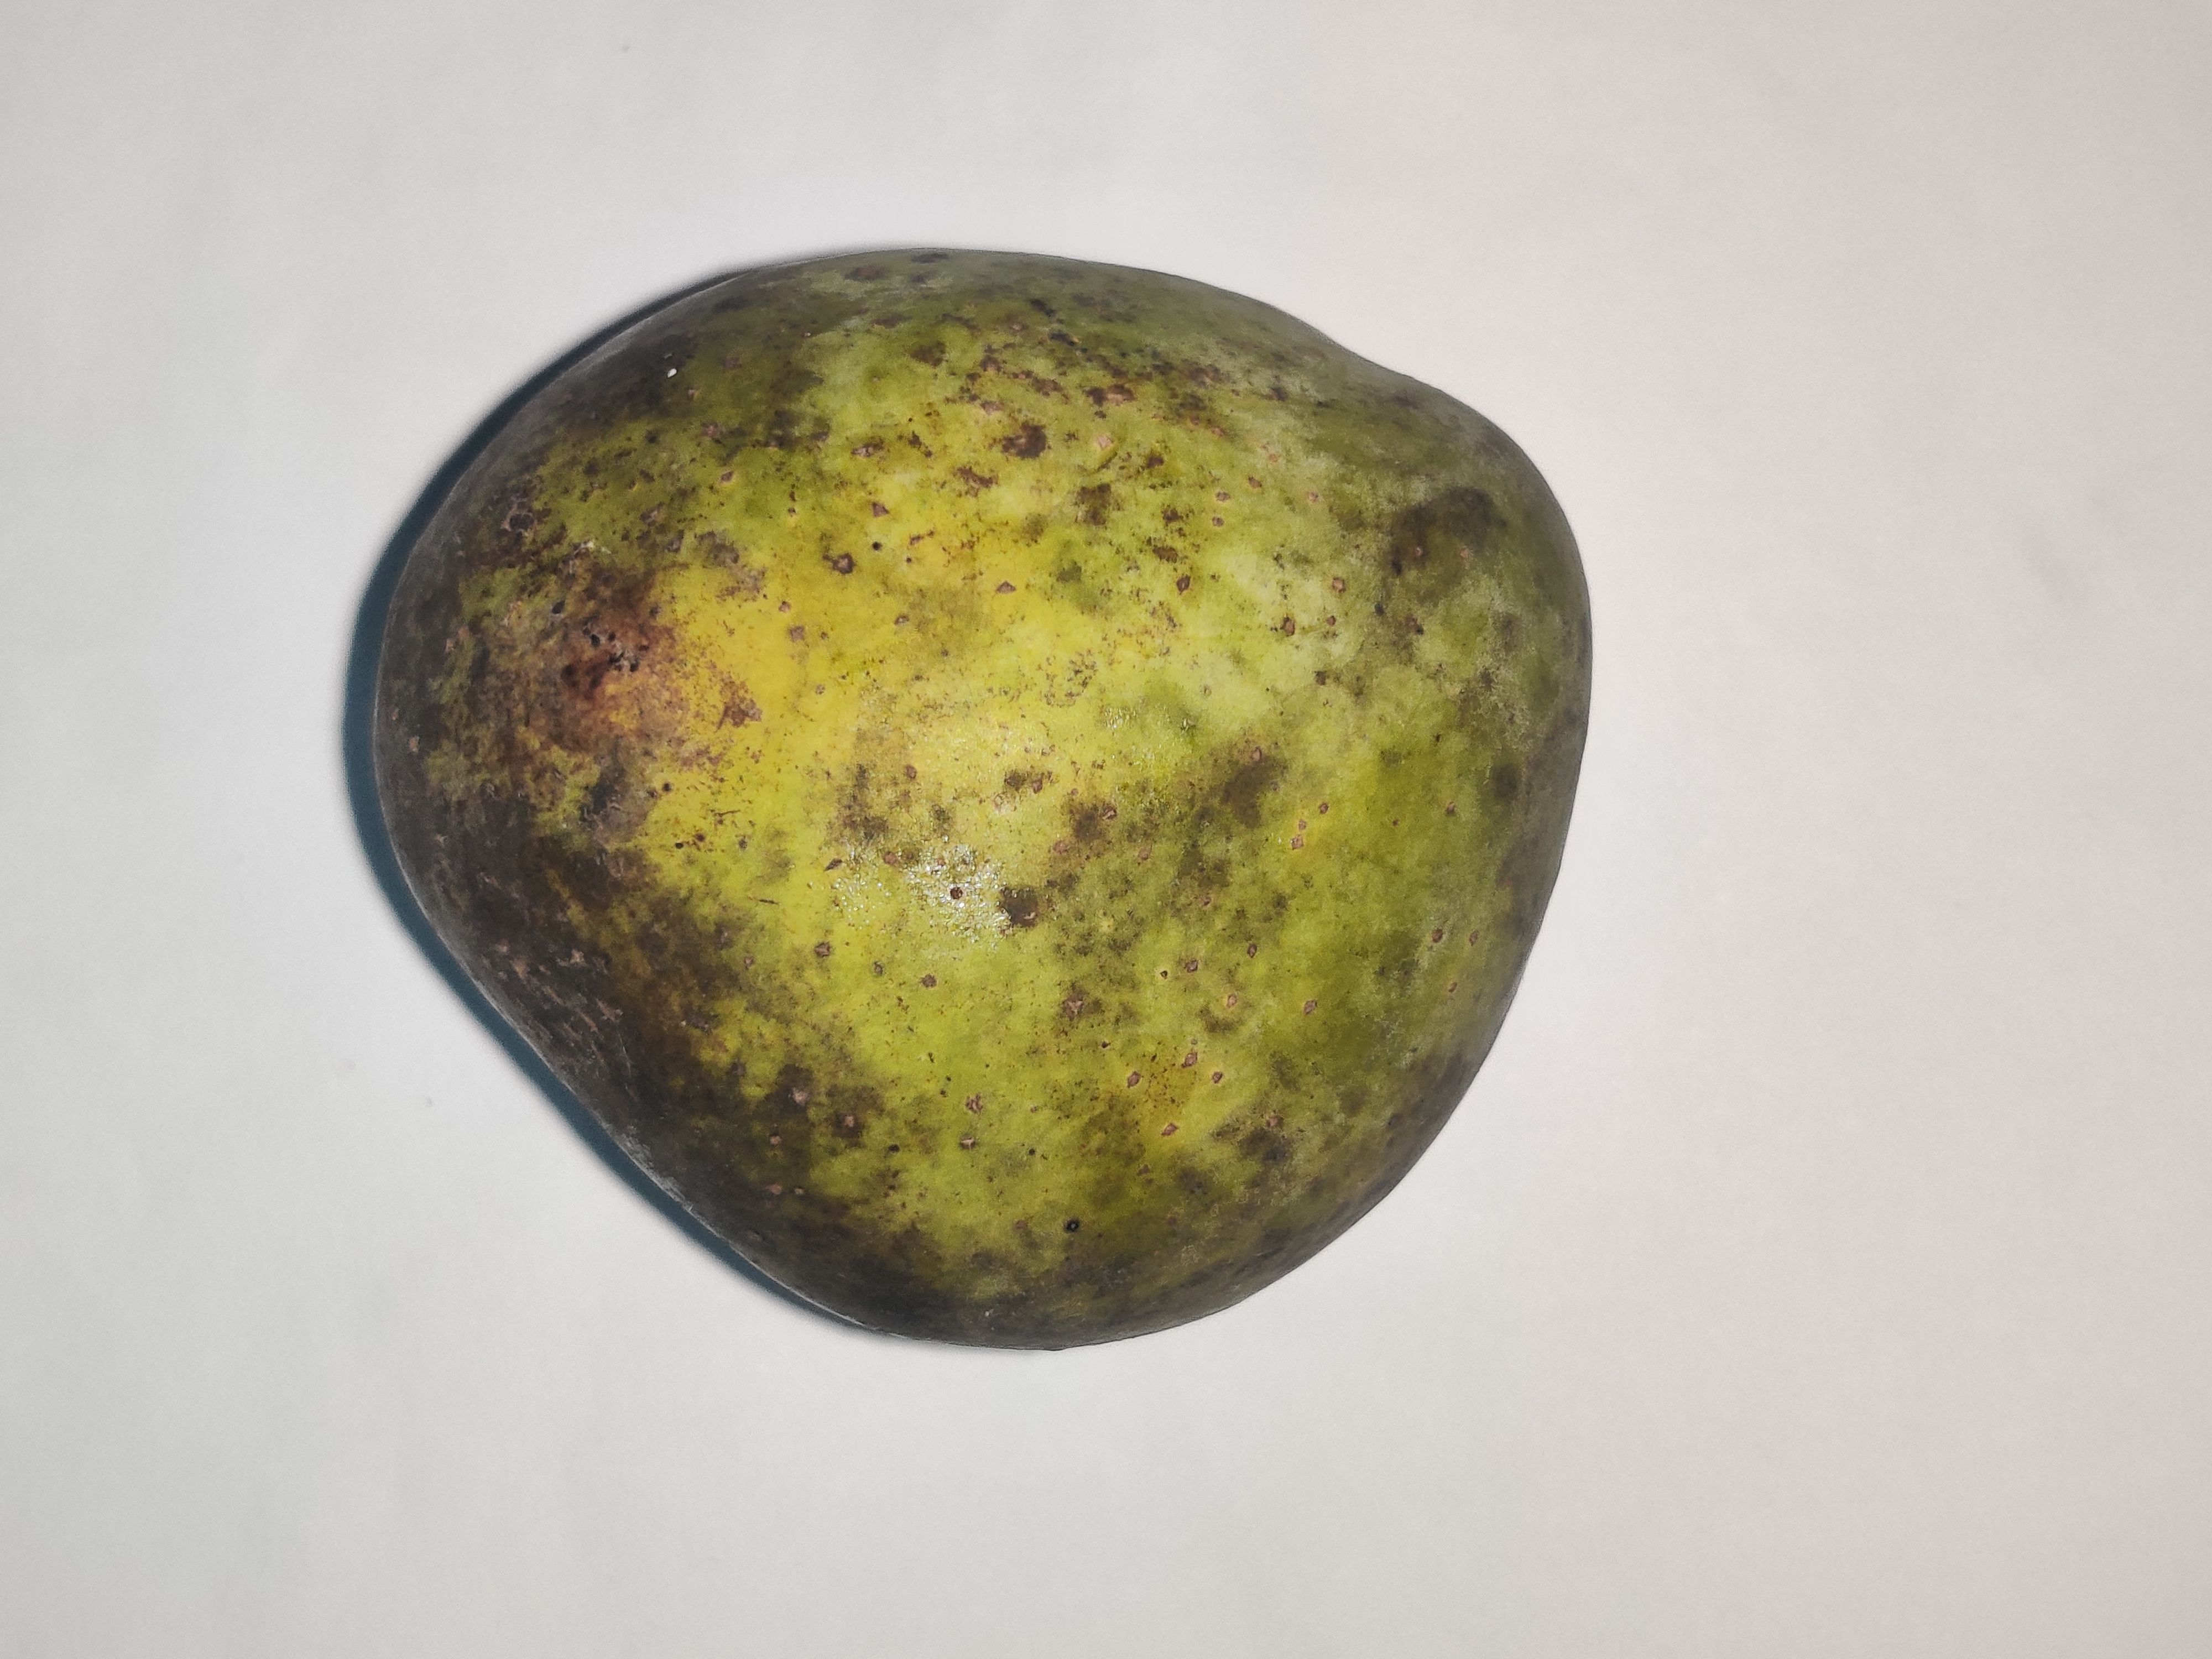
Fruit: mango
Grade: 3rd-grade